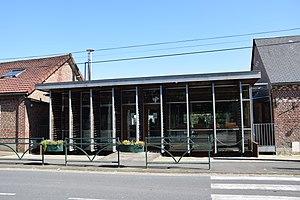
Les Rues-des-Vignes est une commune française située dans le département du Nord, en région Hauts-de-France.